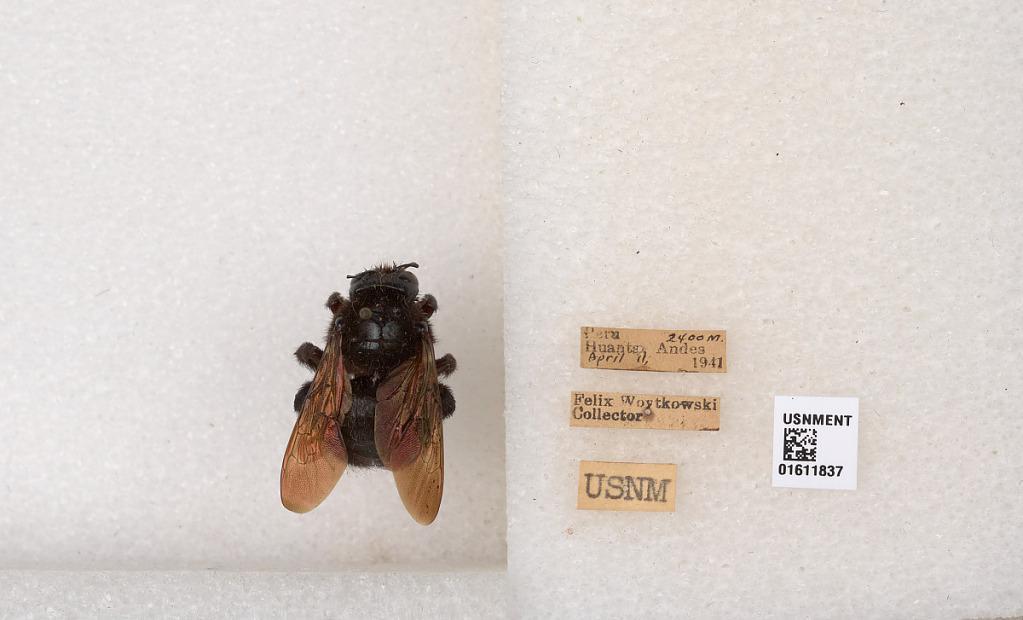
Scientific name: Xylocopa
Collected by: E. Smyth
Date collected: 1941-4-11
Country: Peru
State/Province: Ayacucho
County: Huanta
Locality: Huanta, Andes